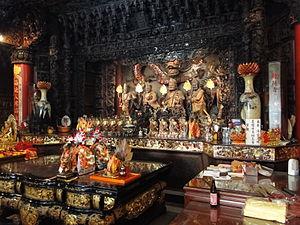
Statues dans le temple de Longyin à Chukou, Taiwan